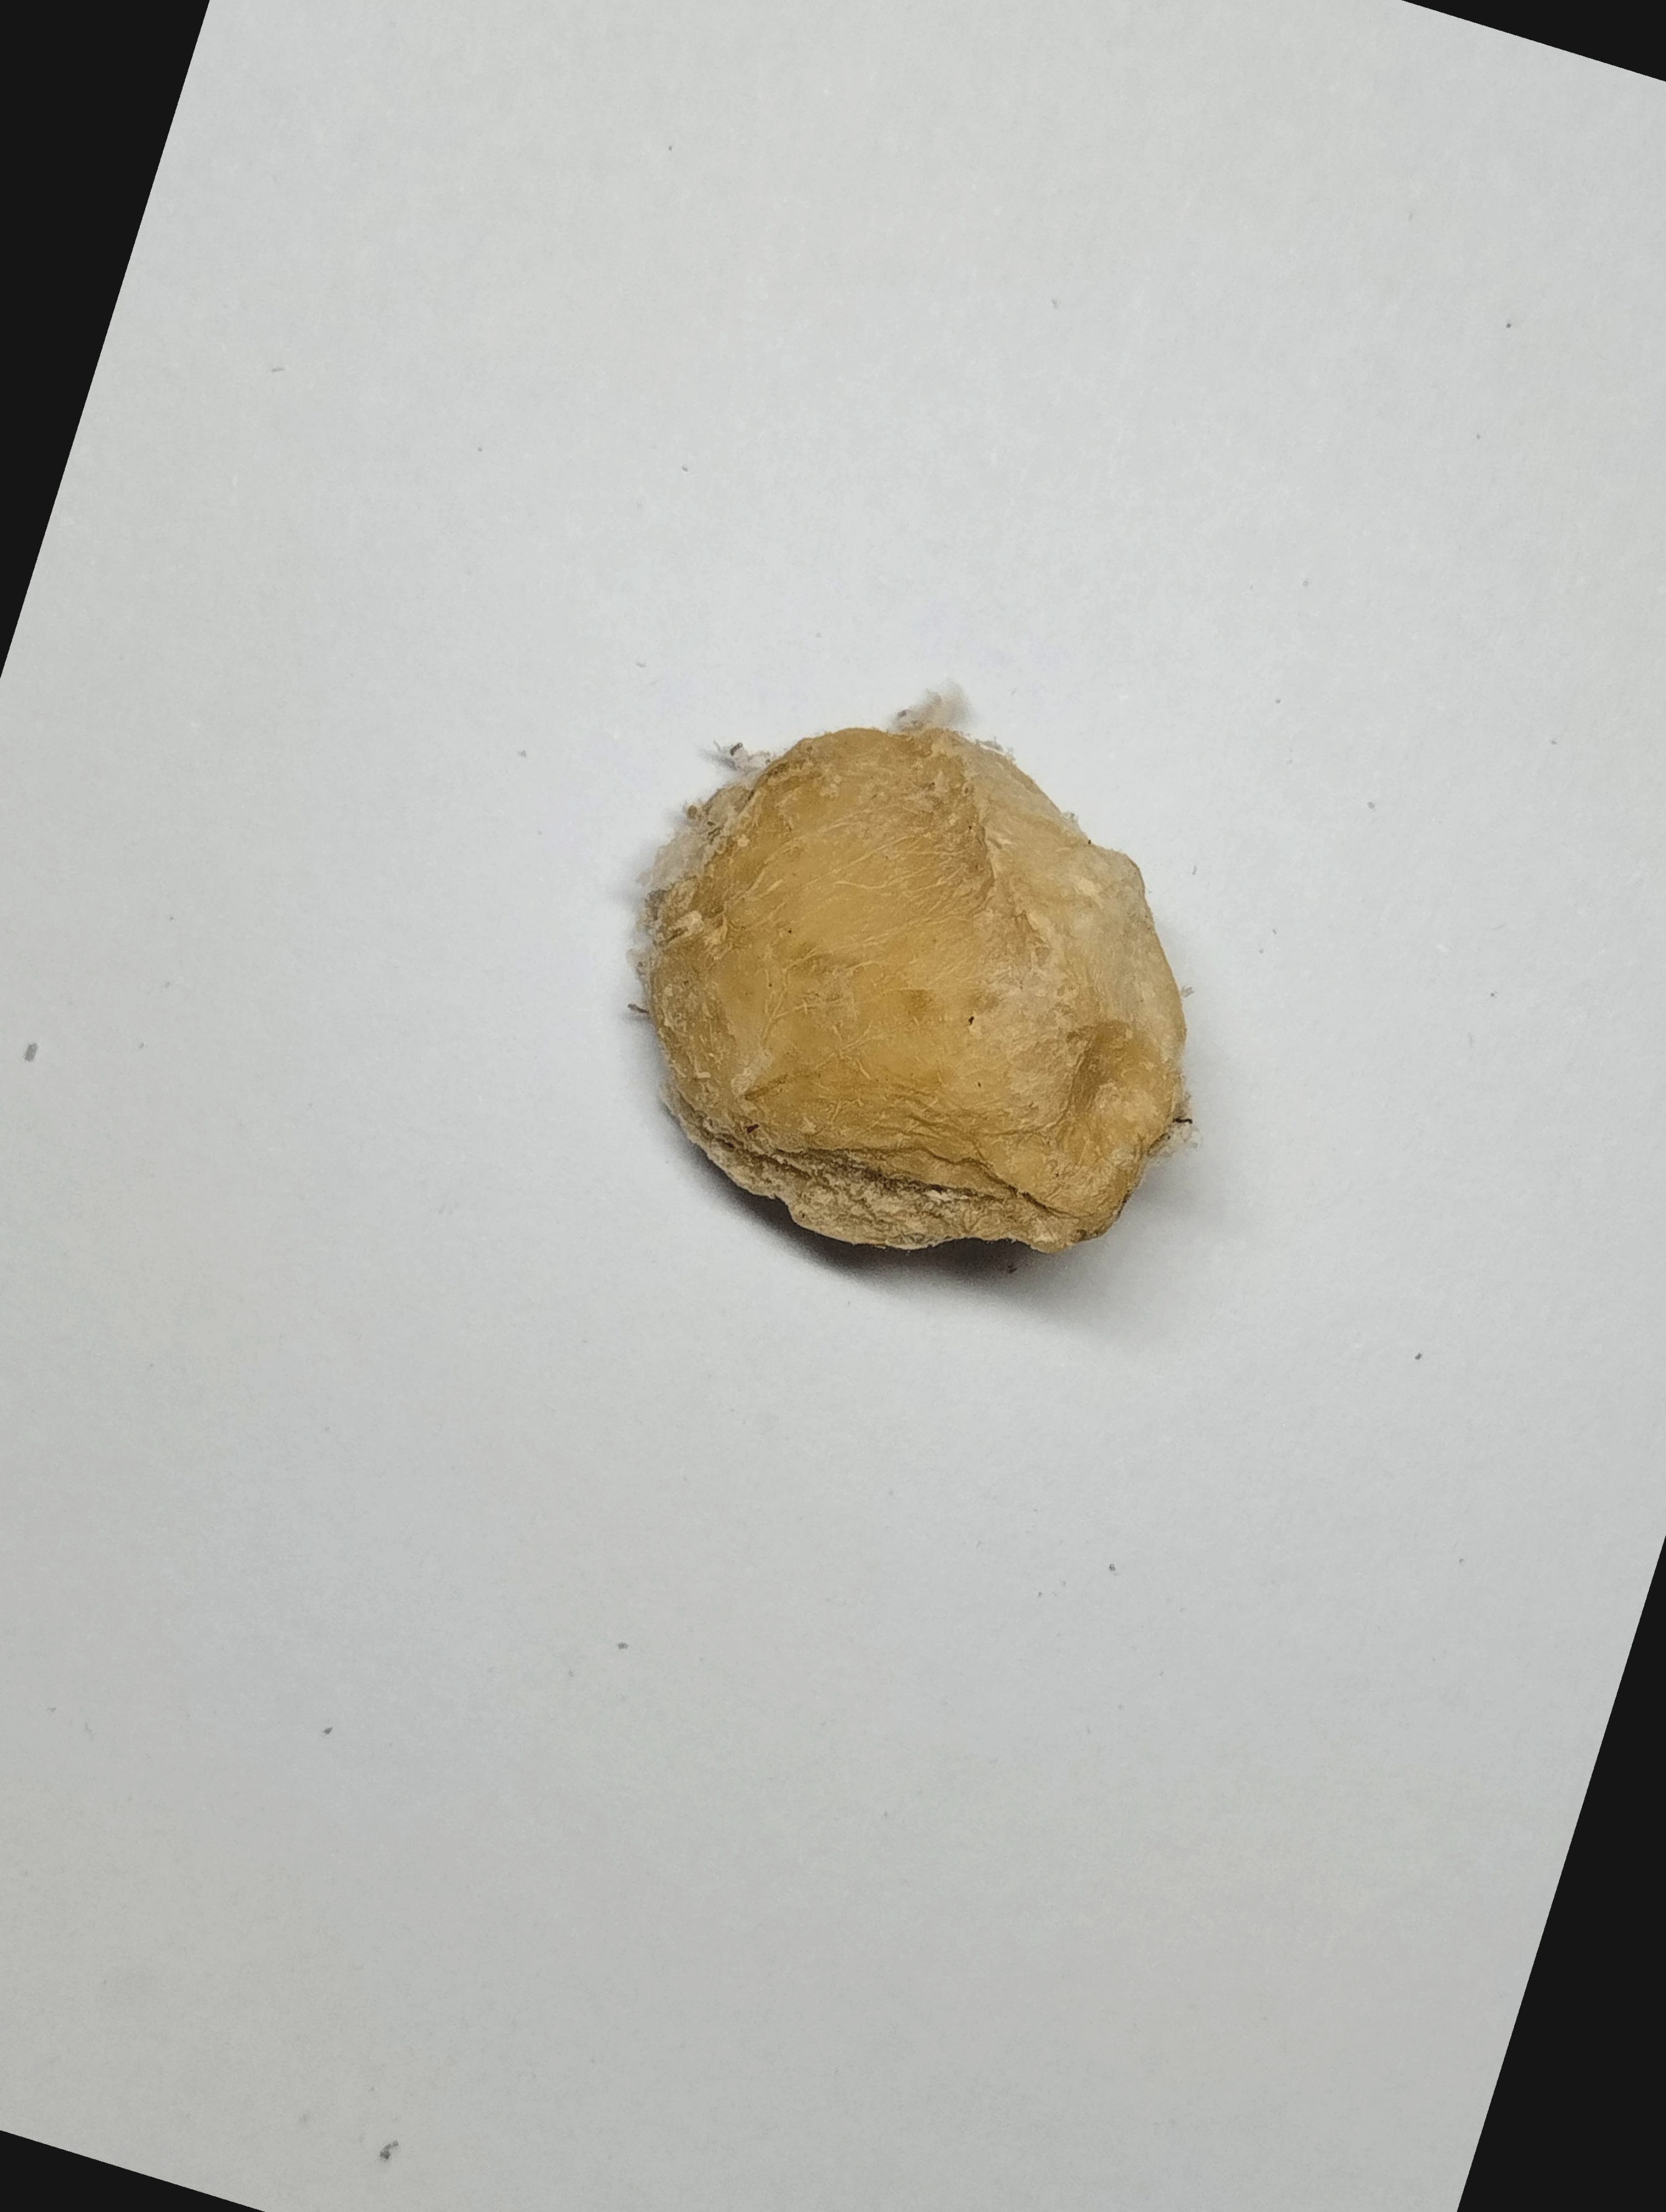
Label: rusak (damaged seed)